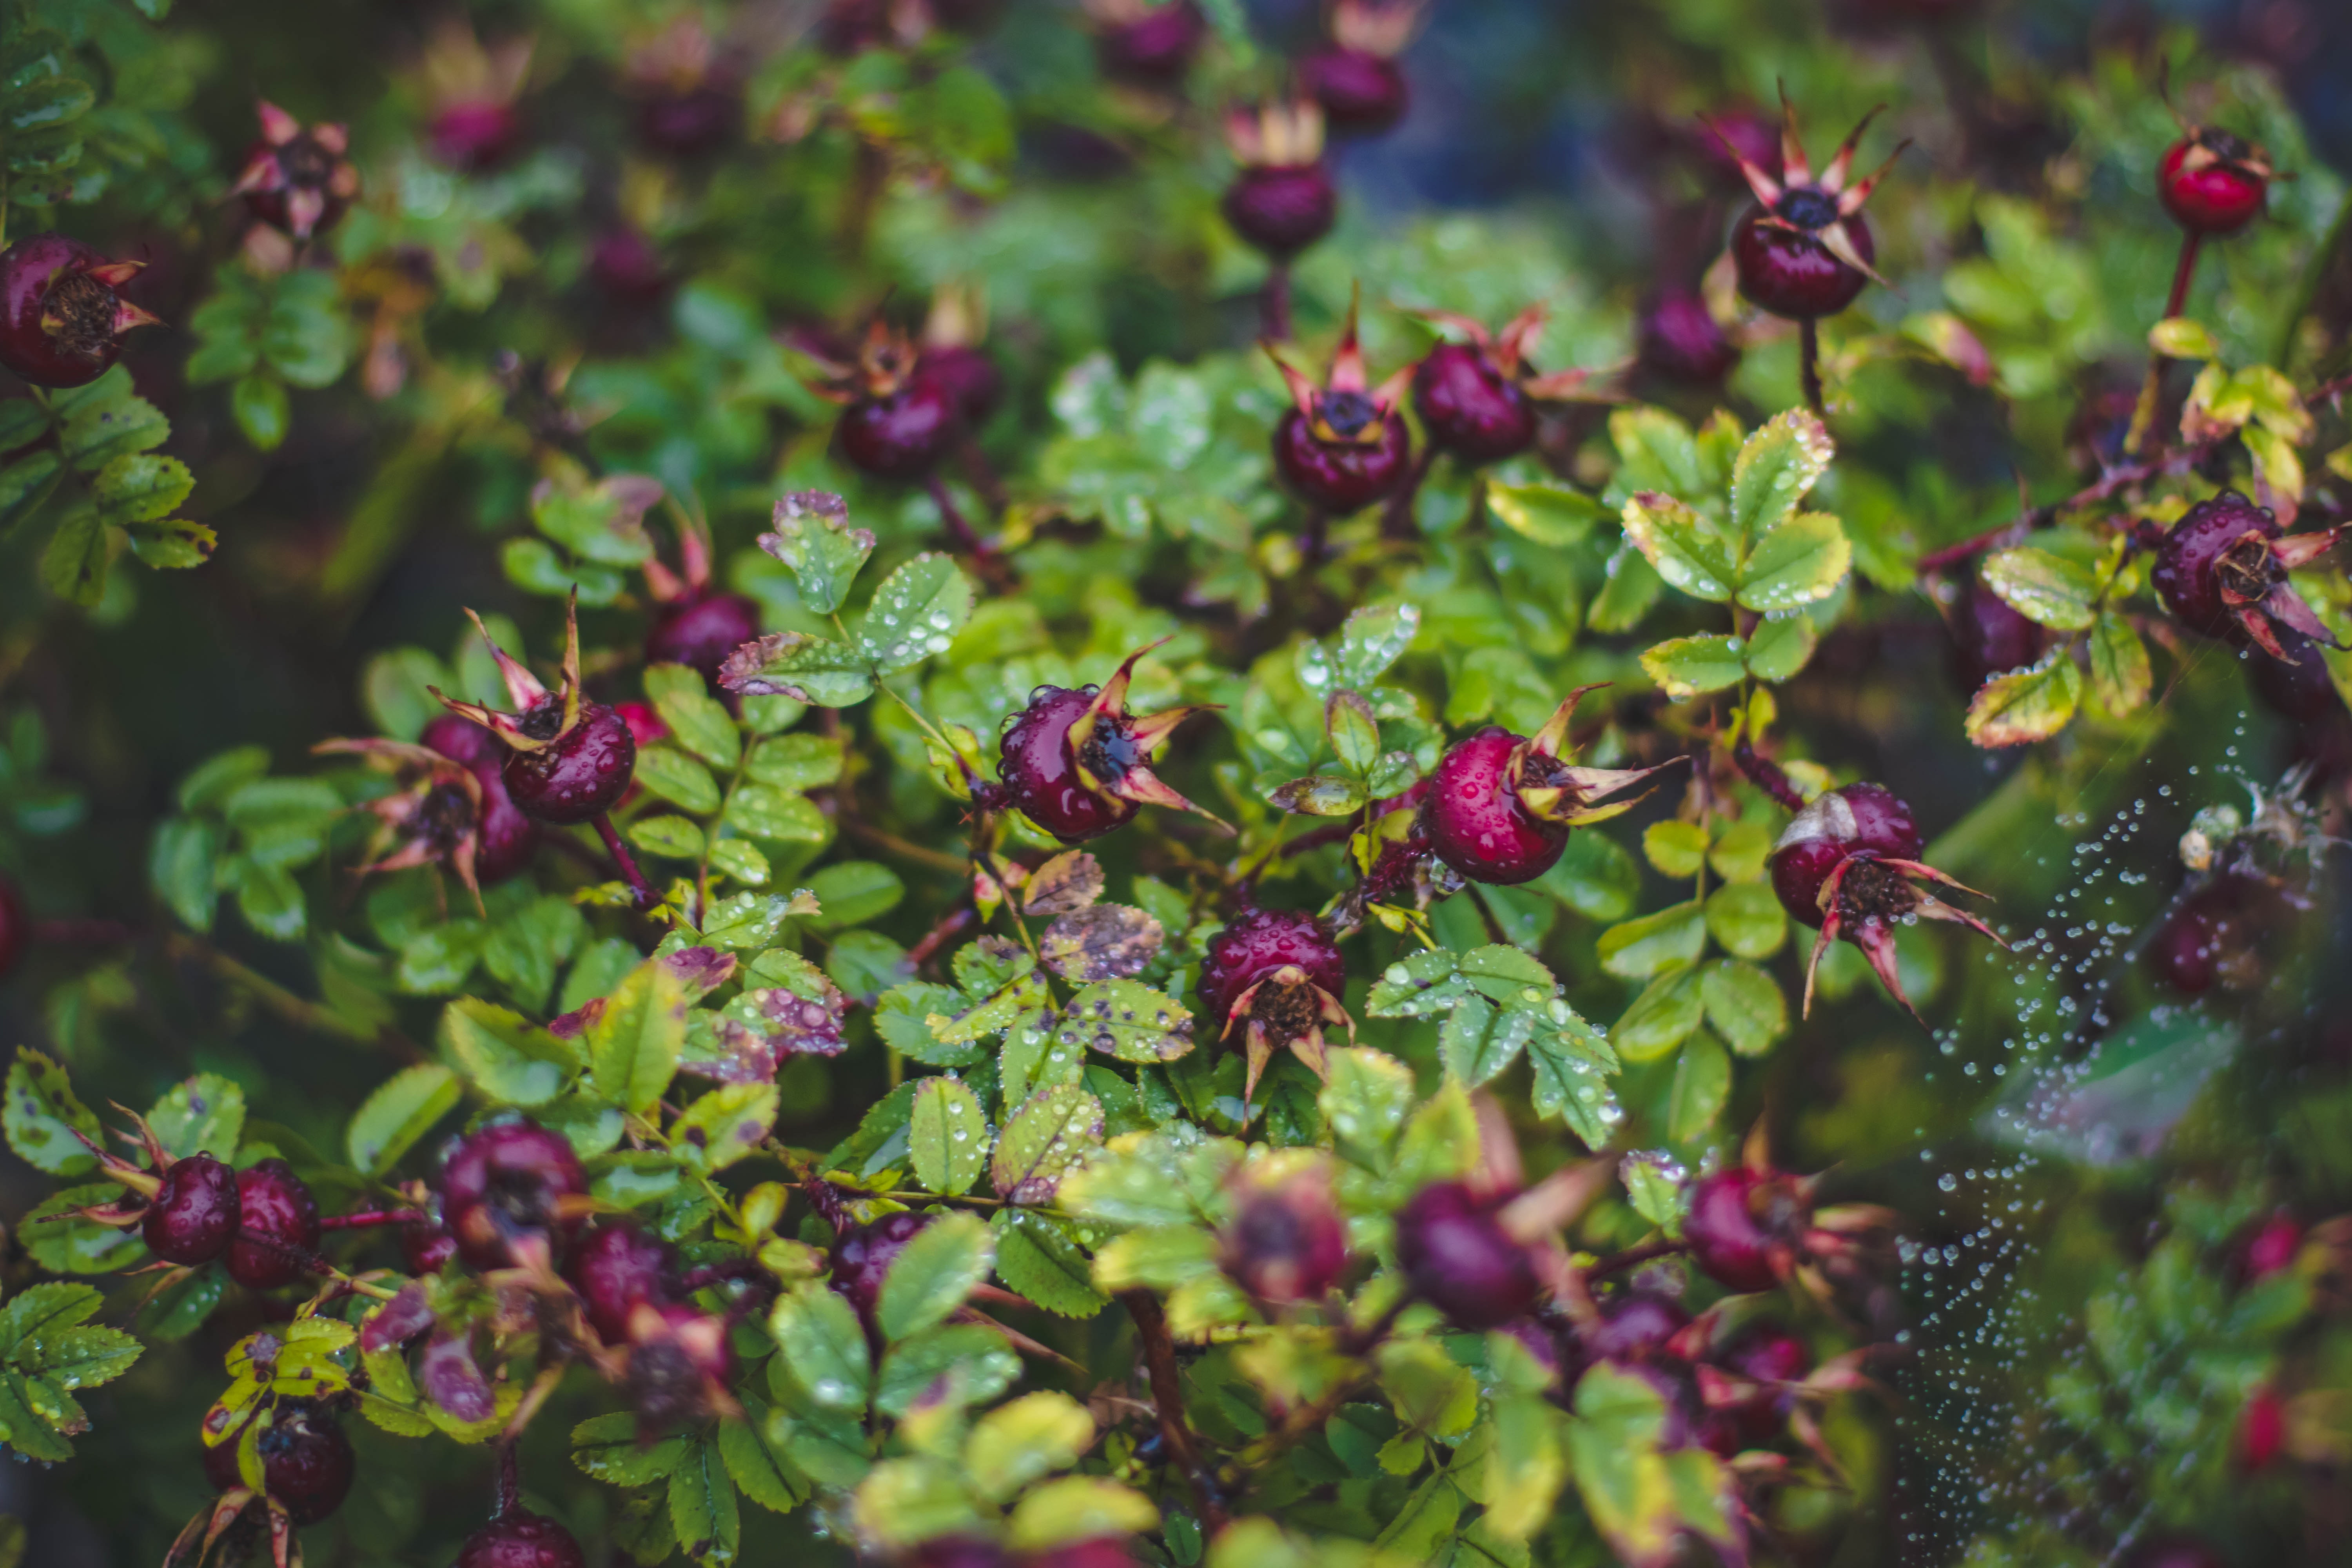
flower, plant, leaf, flowering plant, shrub, berry, bilberry, fruit, groundcover, berberis, branch, barberry family, autumn, subshrub, lingonberry, empetrum